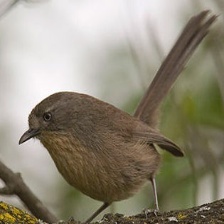
Species: WRENTIT
Scientific name: CHAMAEA FASCIATA